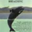
Label: whale